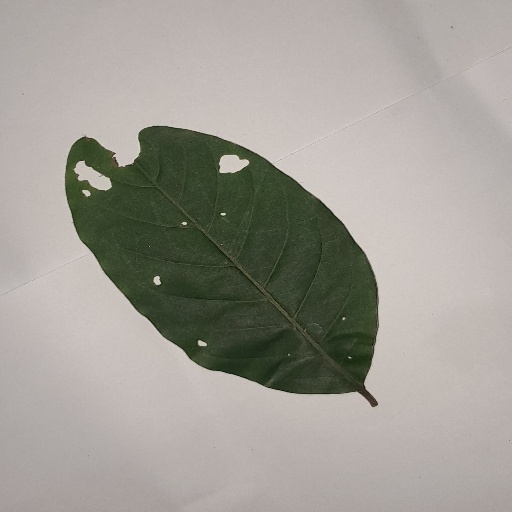
Species: HariTaki
Leaf condition: Shot Hole